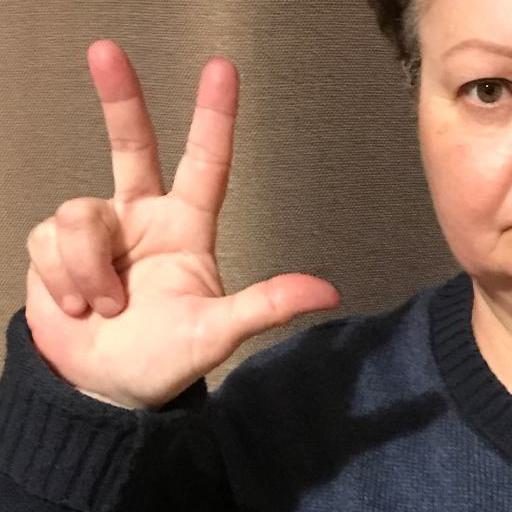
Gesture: three2